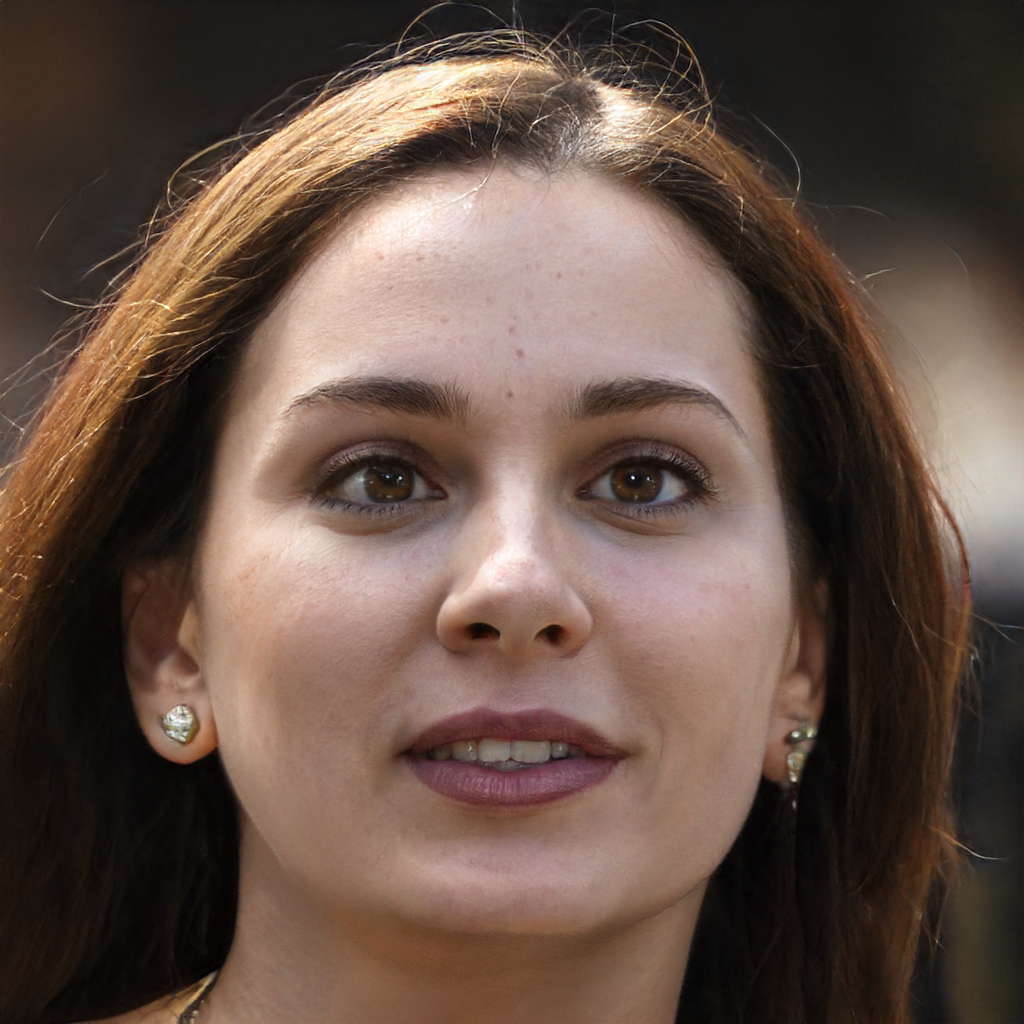
Gender: Female